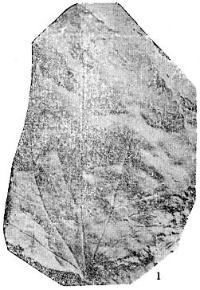
一个化石属于被子植物，其特征描述:叶卵形、宽卵形，长10厘米，宽5.7~10.5厘米，基部浅心形或圆形，顶部缺失，估计钝尖或浑圆，叶缘具圆锯齿或尖锯齿，腺体小，位于叶齿弯缺处，或近齿端。叶柄缺残，叶革质。叶脉掌状，弧曲脉序，主脉五条，中主脉平直或微弯，距叶基1.5厘米处向上有4~6对弱侧脉自中主脉伸出，其夹角为40°~50°，伸出不远即与第三级脉形成脉环；间主脉一对，与中主脉呈30°角自基部呈弧形向叶顶端弯伸，末端细并分叉与相邻的支脉形成脉环；间主脉距基部1.5厘米处向上有4~5对强侧脉，呈50°角向叶缘伸出，并分叉1~2次与相邻的侧脉分叉联结成脉环，近基的一对外主脉与中主脉呈60°夹角，近乎平直伸向叶缘、并分叉联结成脉环。第三级脉形成四边形或多边形的大网，第四级脉形成不规则的网。末级脉2~3次分叉，末端游离。荚果状蓇葖果长卵形，长11毫米，宽3.5毫米，顶端宿存之花柱长2毫米。